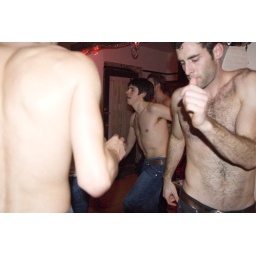
I love the number of hot, shirtless, half-naked boys that dance around my house on Monday nights. Seriously.